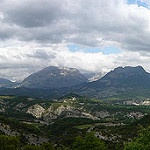
Label: mountain